Wilkinson Microwave Anisotropy Probe

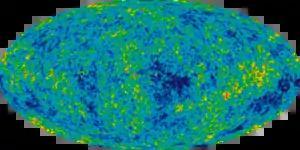
7-year WMAP image of background cosmic radiation (2010)

The seven-year WMAP data were released on 26 January 2010. As part of this release, claims for inconsistencies with the standard model were investigated. Most were shown not to be statistically significant, and likely due to "a posteriori" selection (where one sees a weird deviation, but fails to consider properly how hard one has been looking; a deviation with 1:1000 likelihood will typically be found if one tries one thousand times). For the deviations that do remain, there are no alternative cosmological ideas (for instance, there seem to be correlations with the ecliptic pole). It seems most likely these are due to other effects, with the report mentioning uncertainties in the precise beam shape and other possible small remaining instrumental and analysis issues.